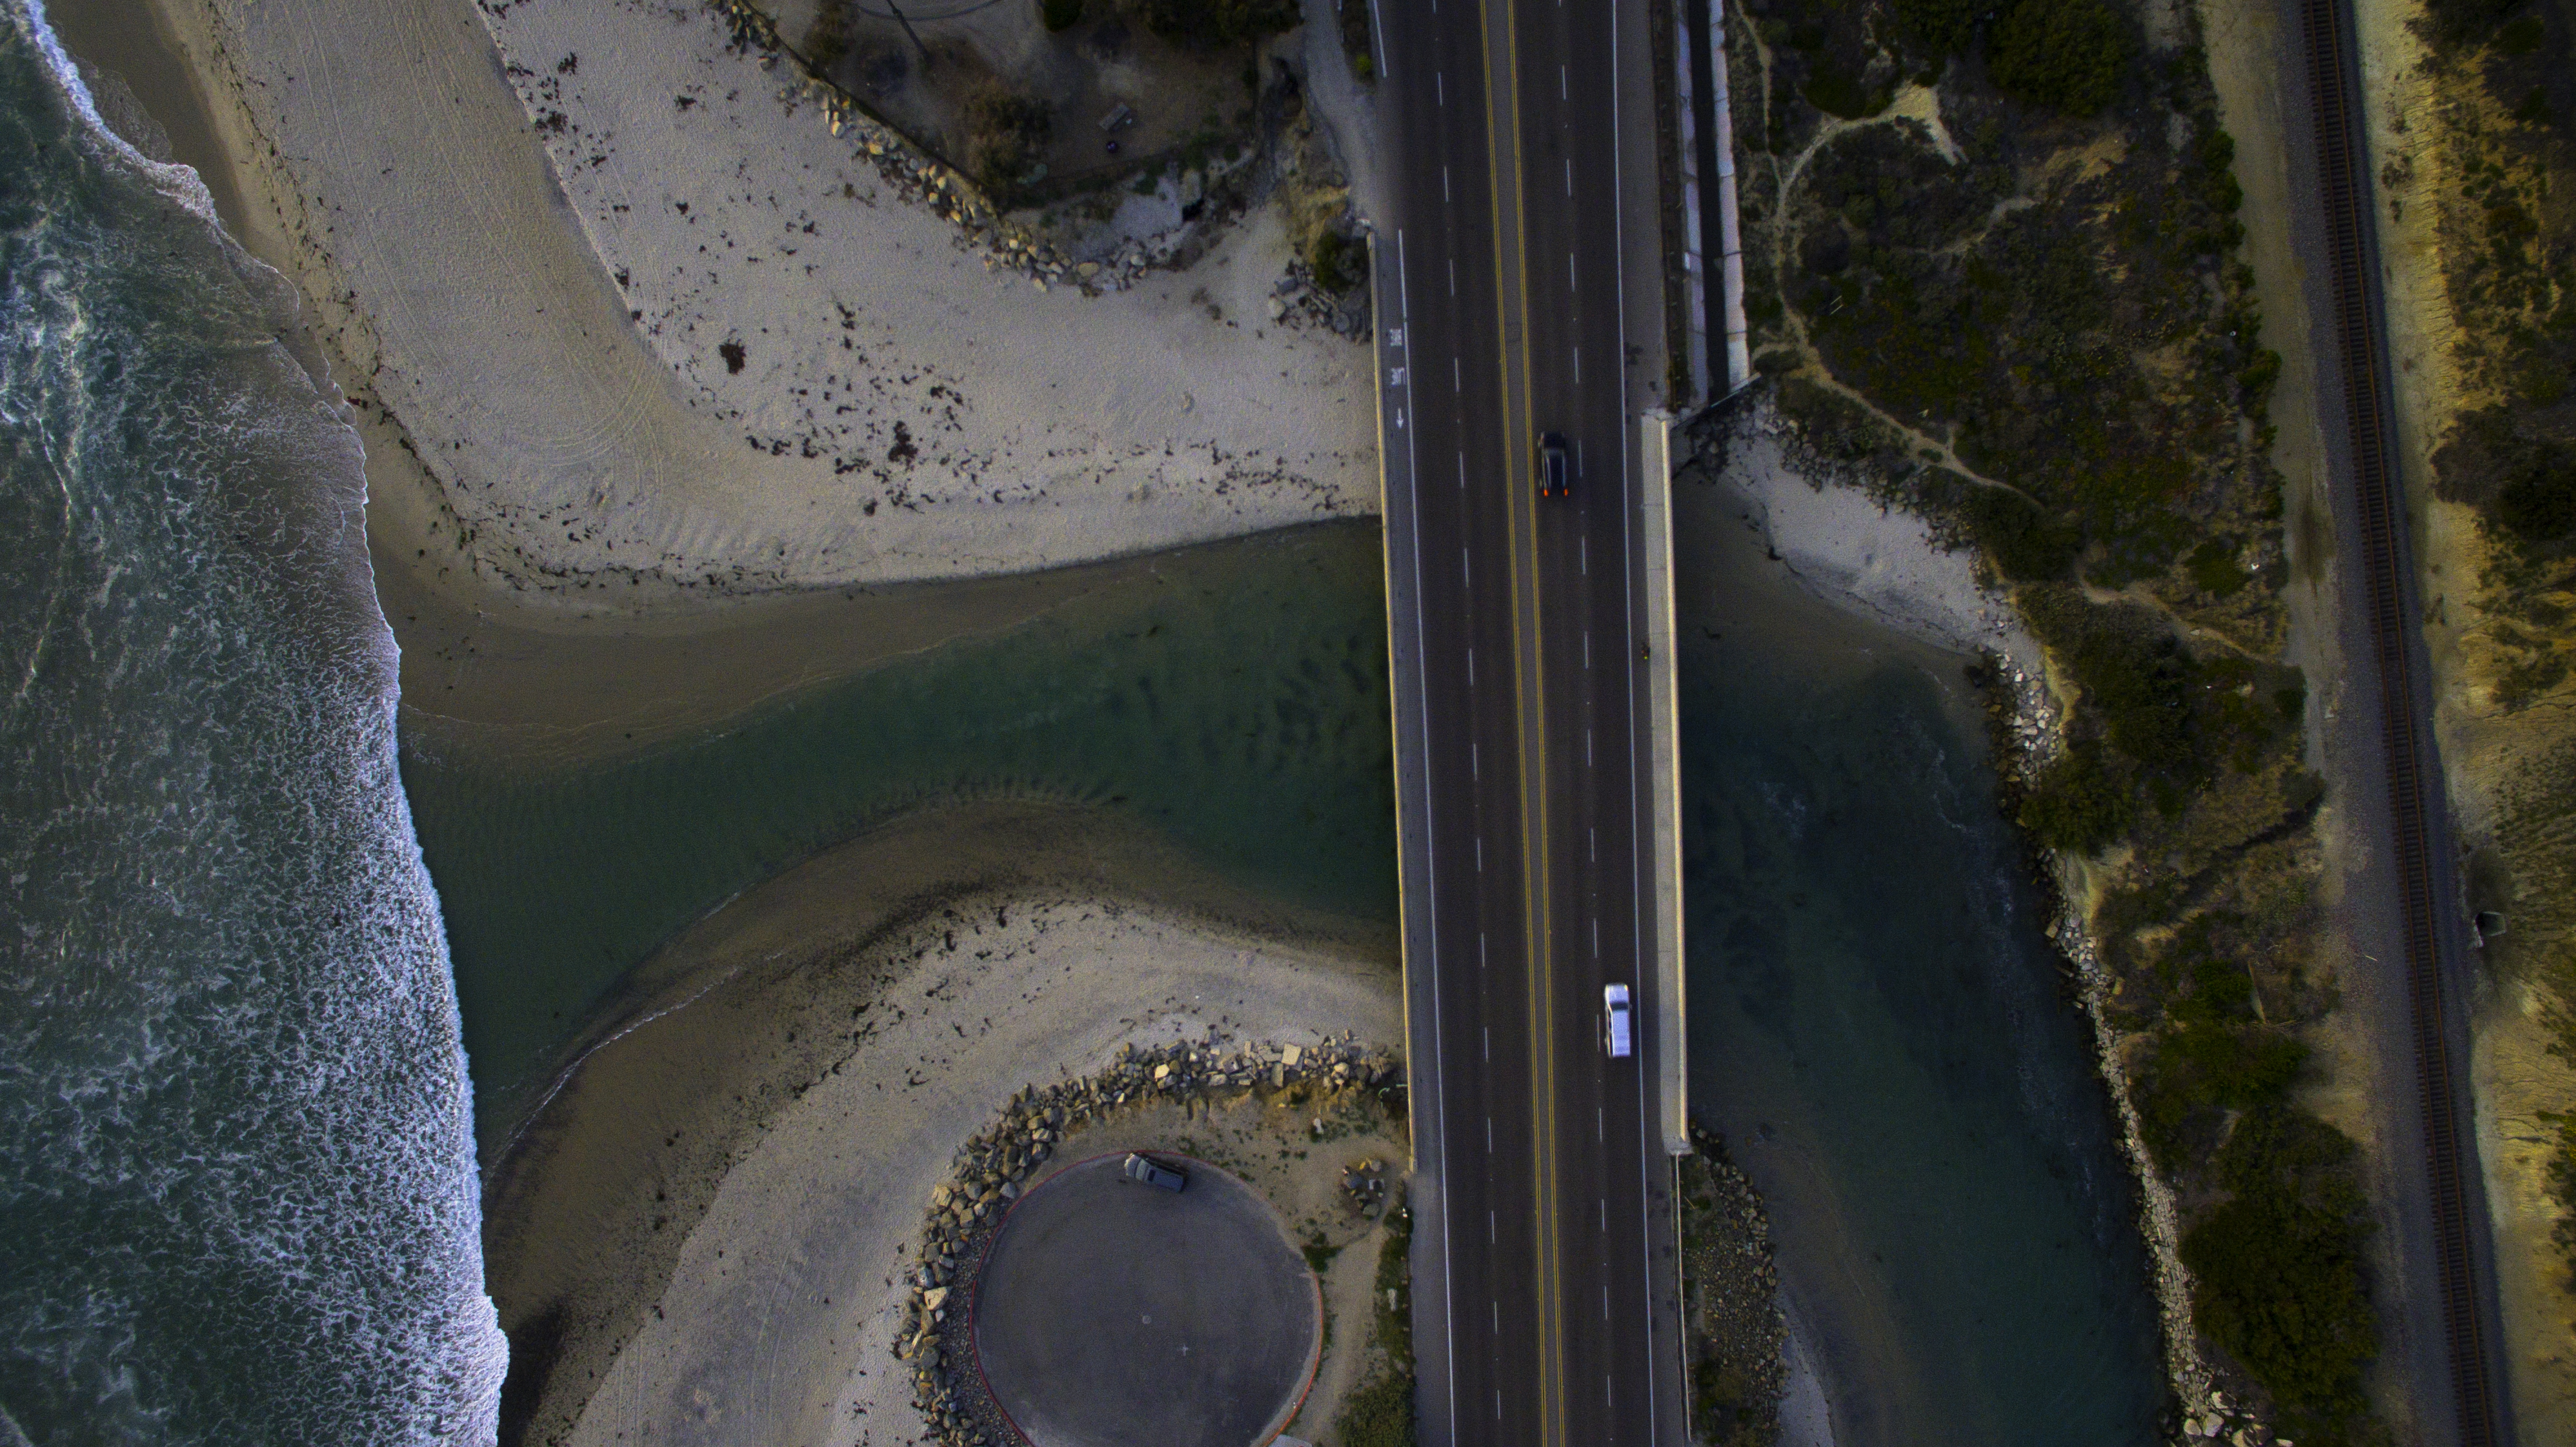
beach, water, ocean, road, bridge, car, highway, coastal, green, reflection, blue, waterway, infrastructure, bird's eye view, river mouth